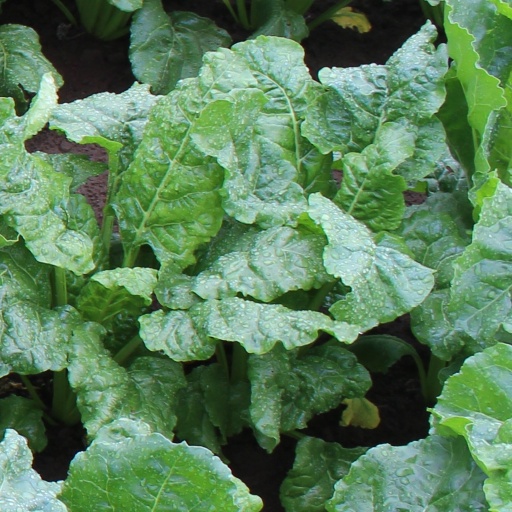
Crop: sugar beet